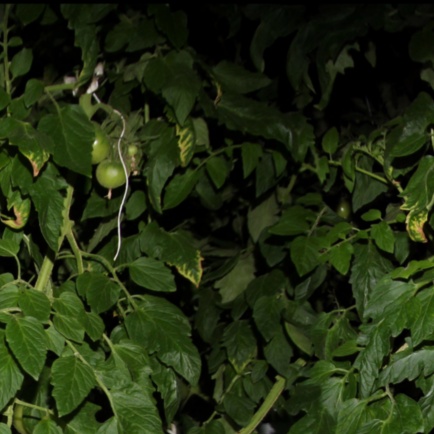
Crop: tomato